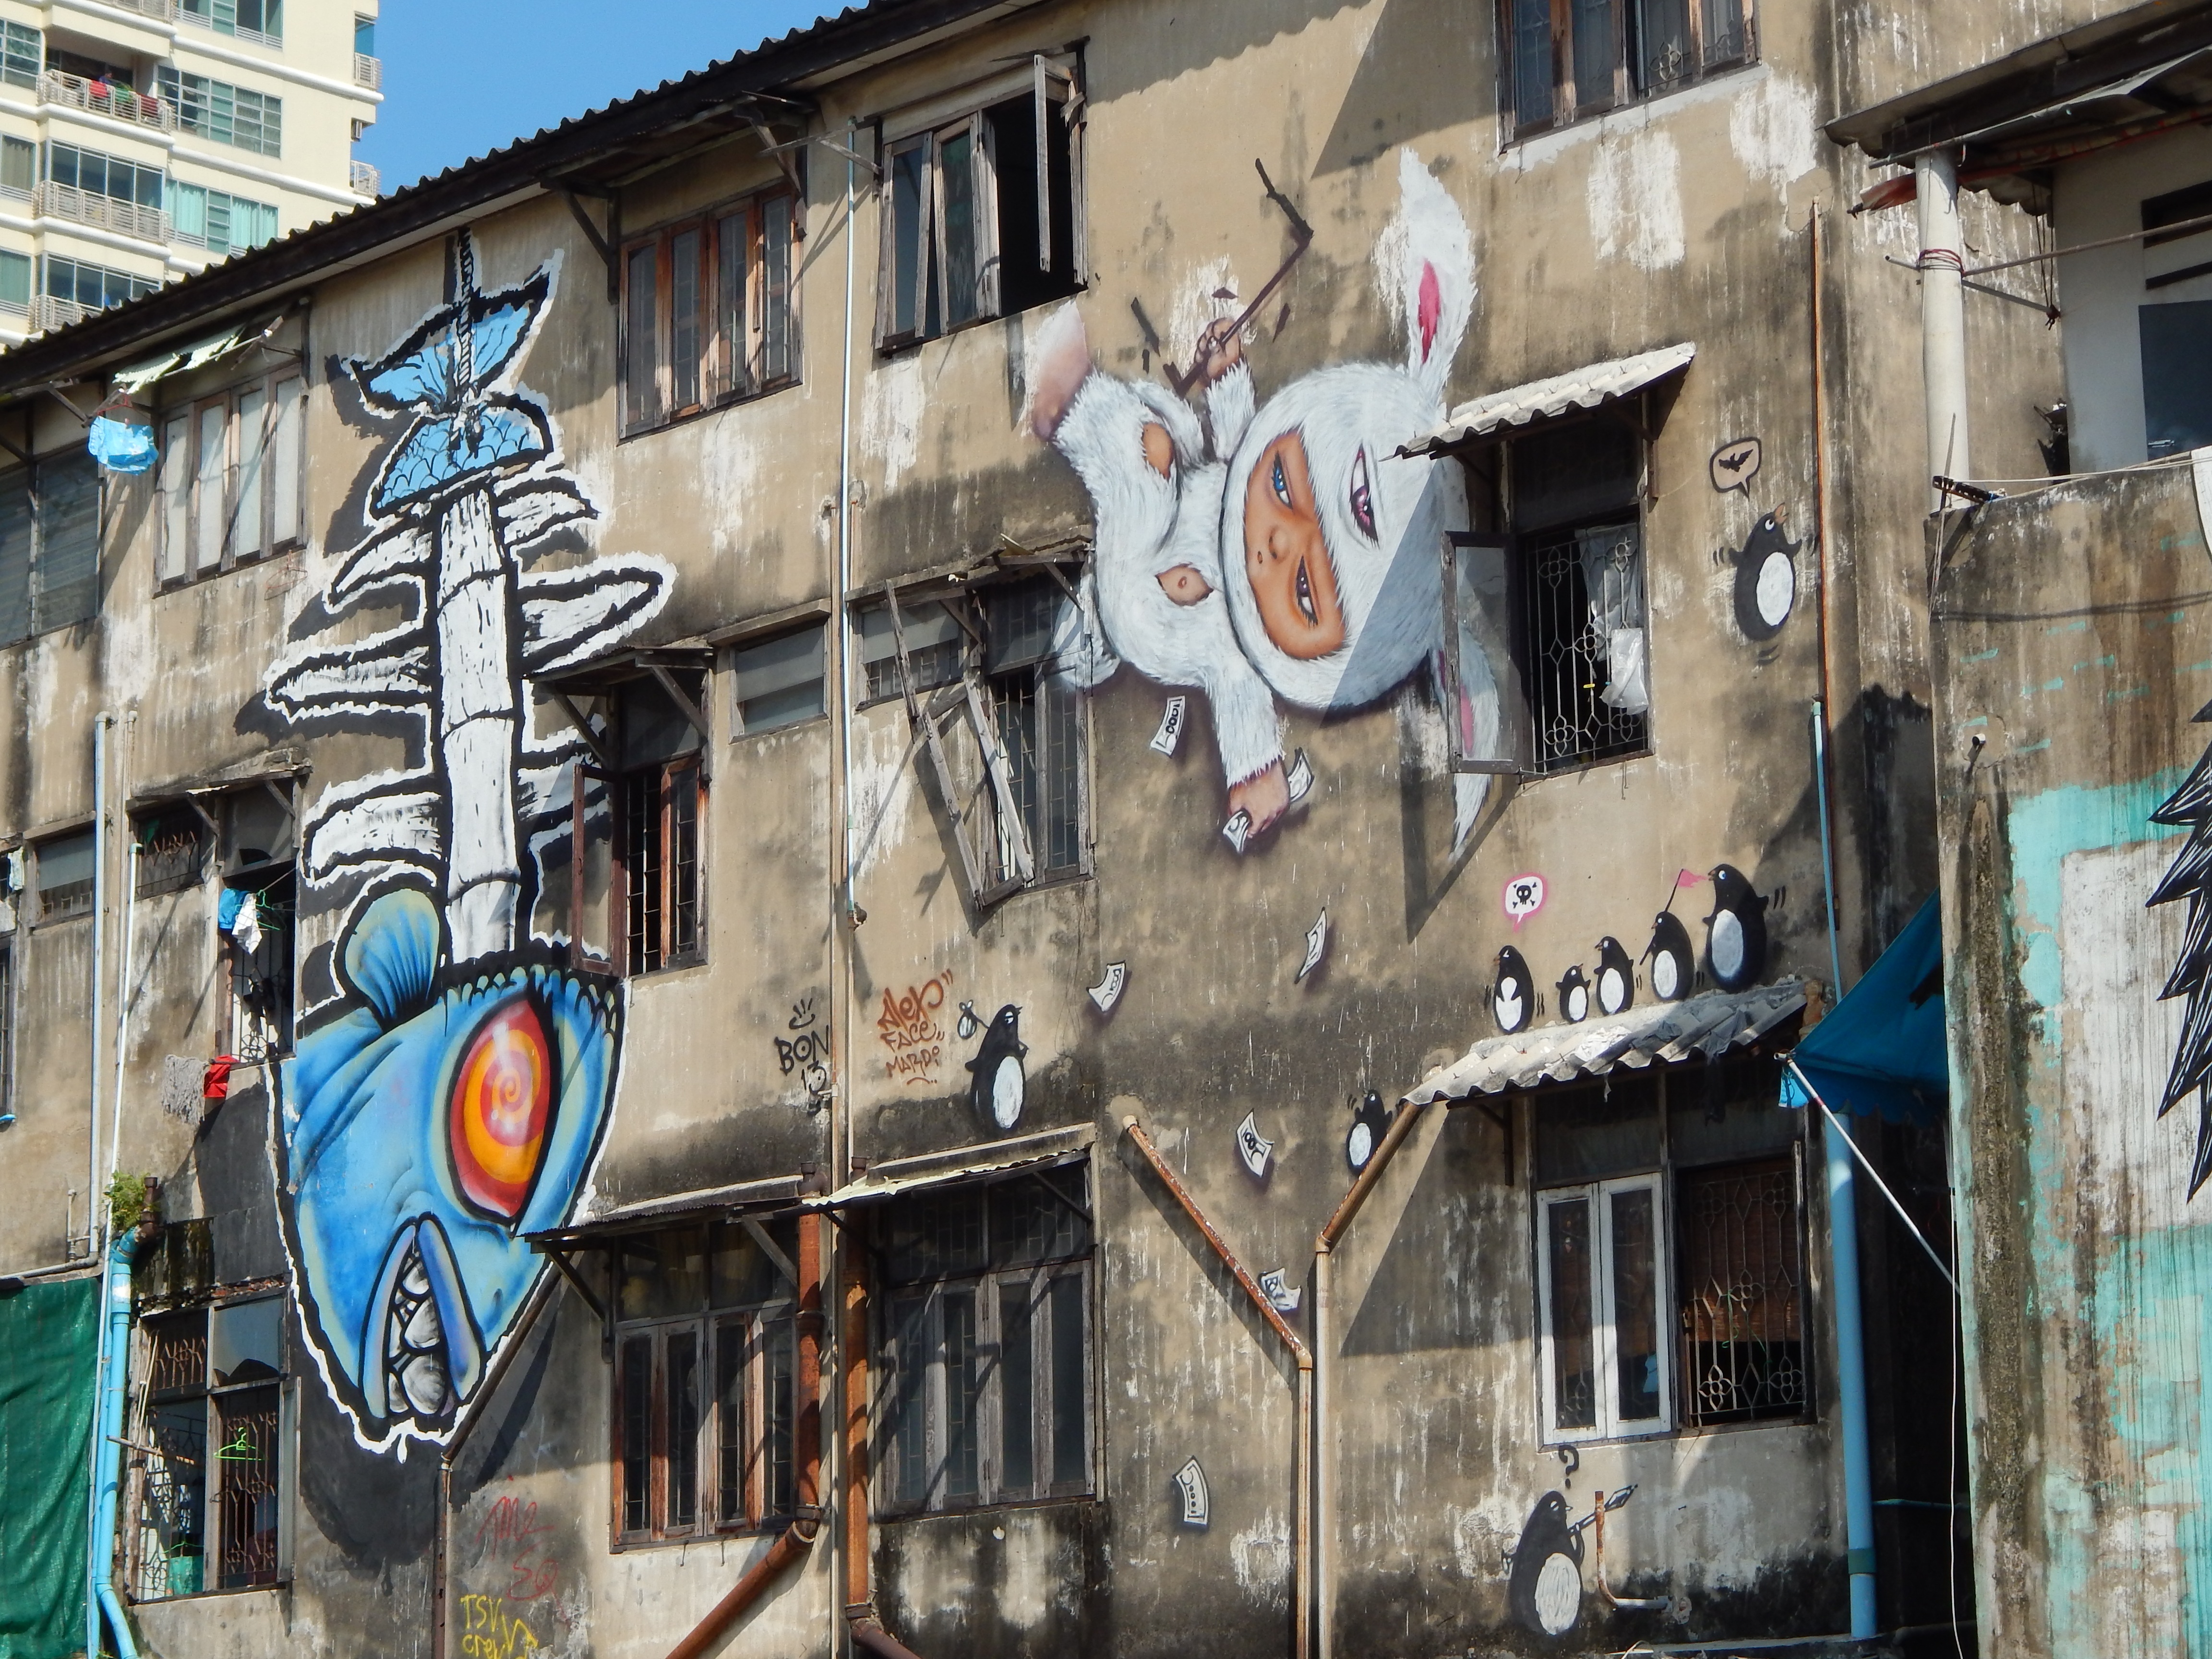
road, street, graffiti, thailand, street art, art, infrastructure, mural, bangkok, urban area